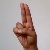
The image shows a hand gesture representing the letter 'U' in Indian Sign Language.